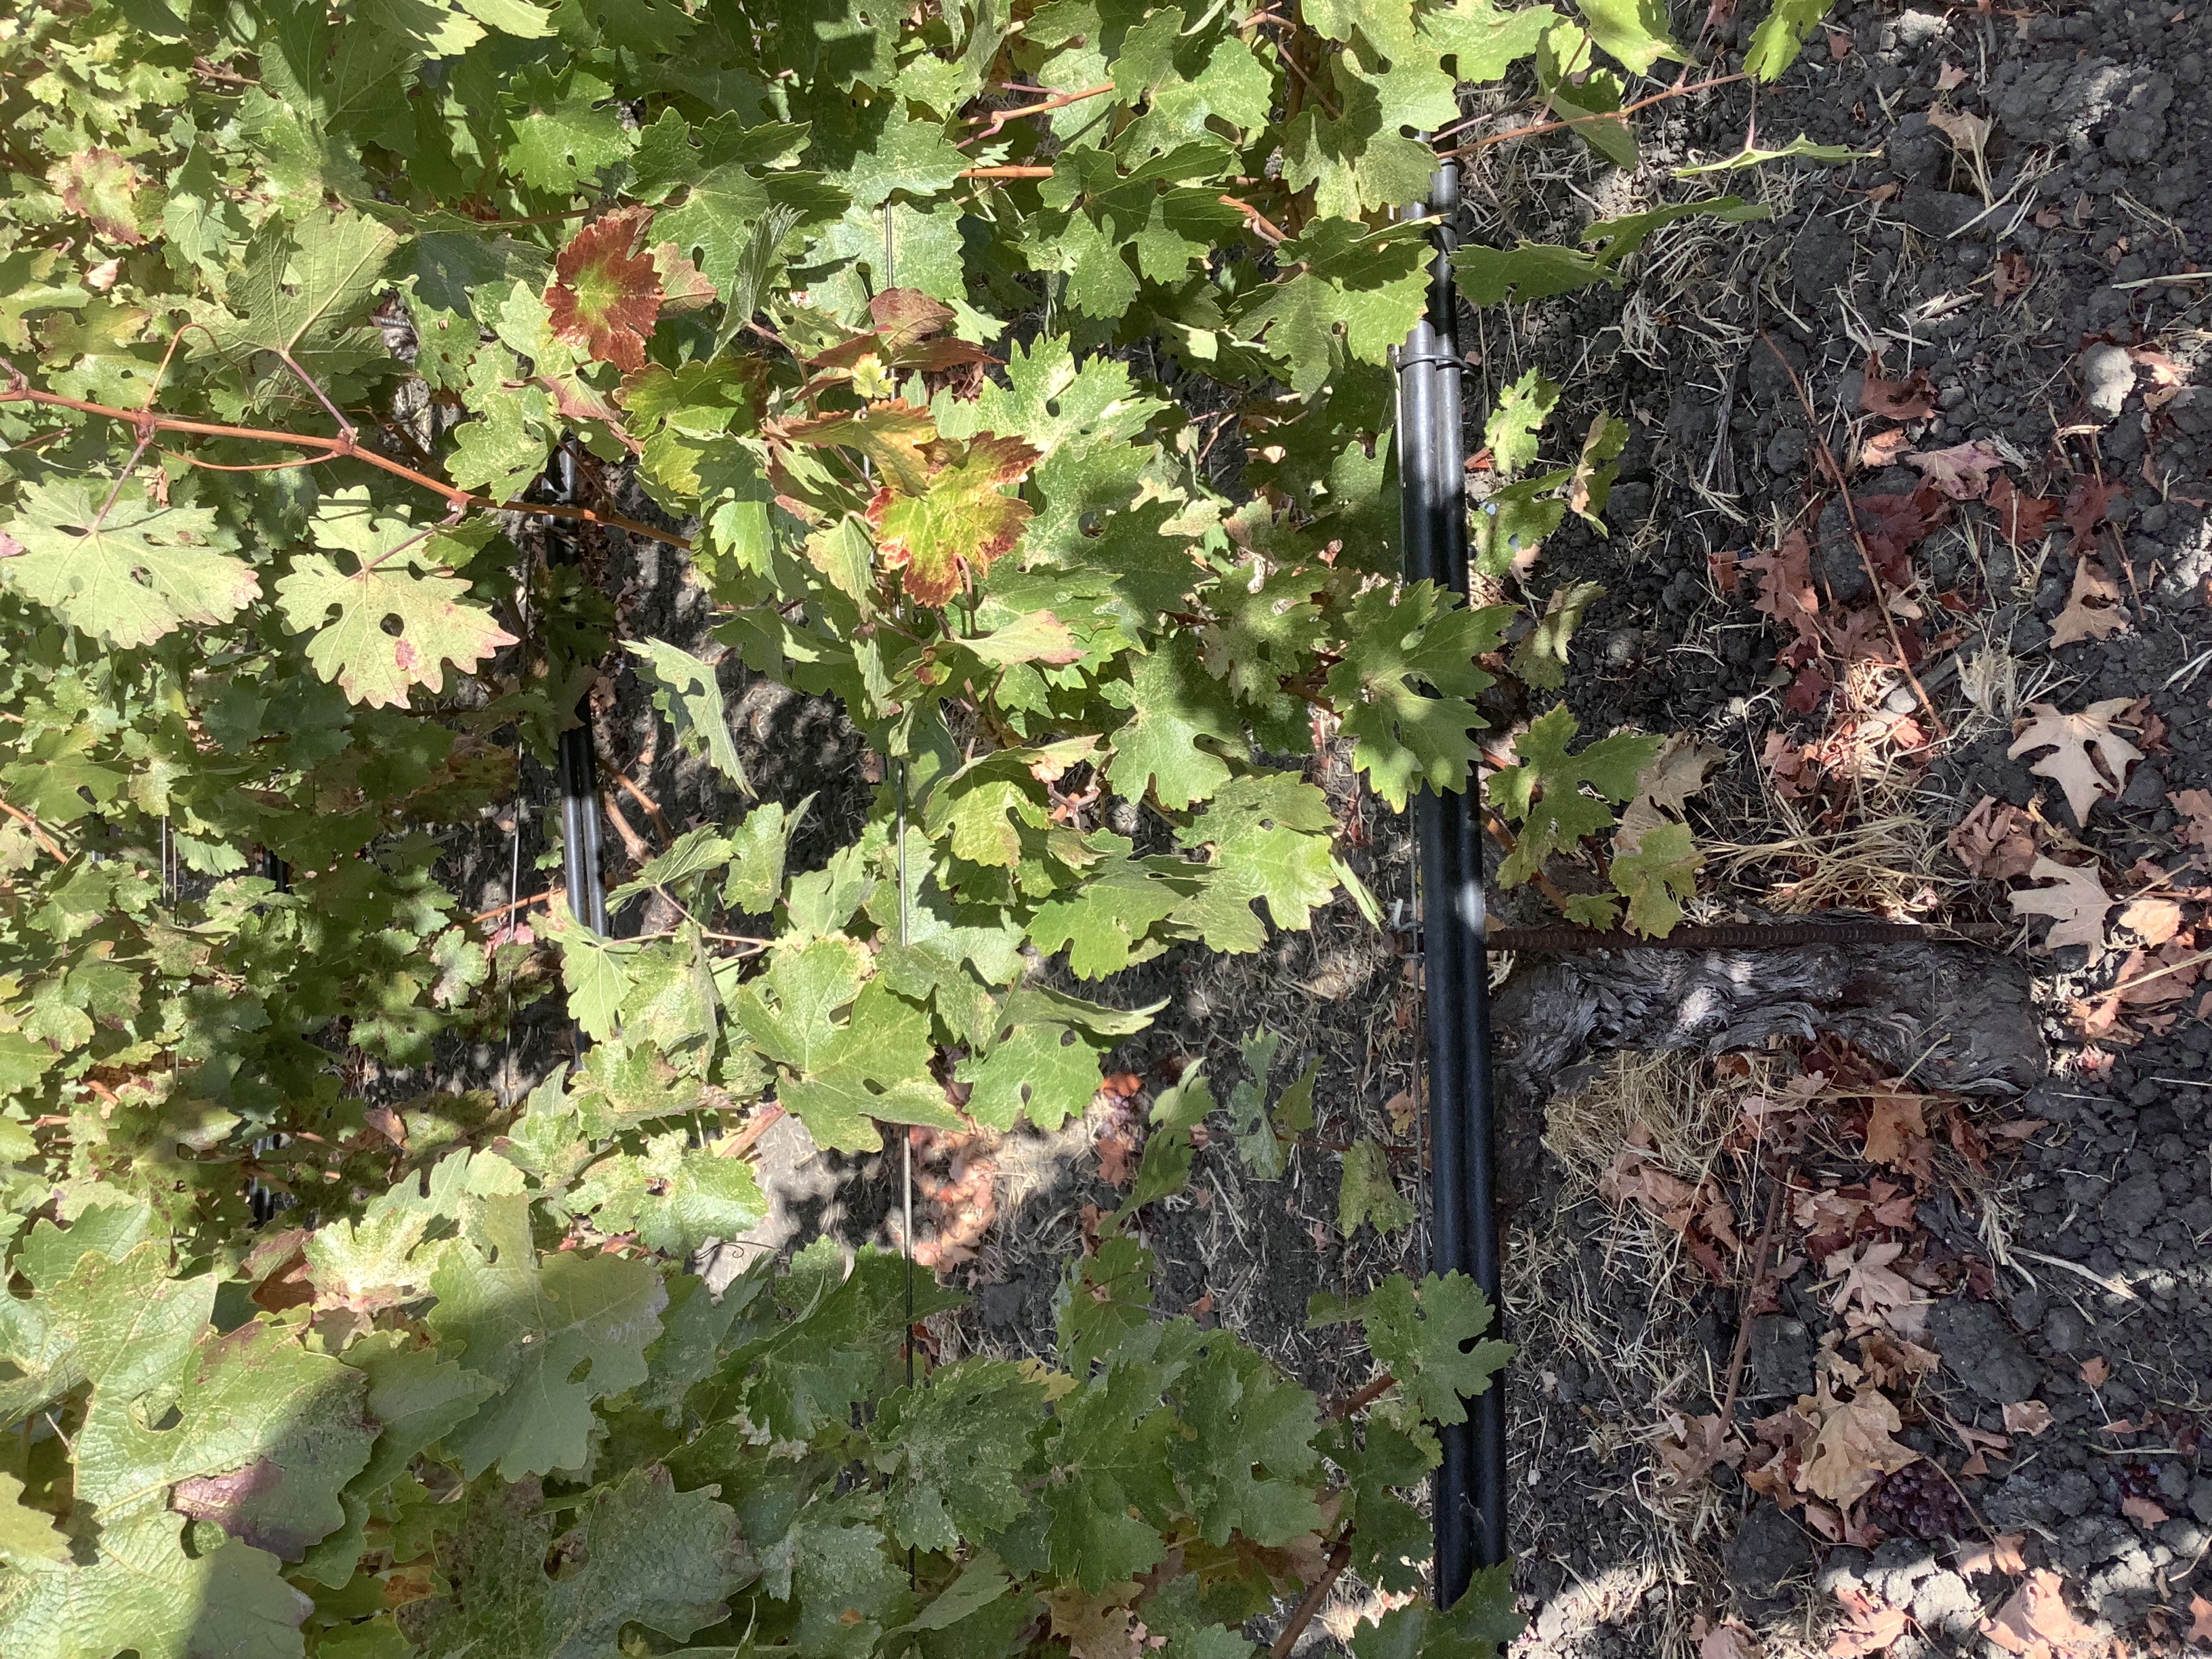
Label: Other Red